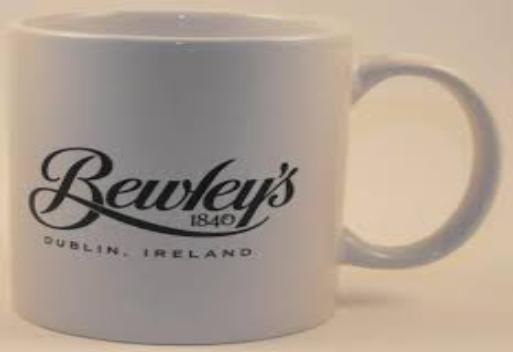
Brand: Bewley's
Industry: Food